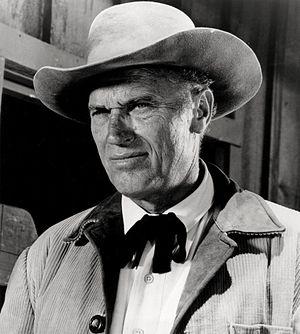
Robert « Bob » Joseph Wilke, né le 18 mai 1914 à Cincinnati, mort le 28 mars 1989 à Los Angeles, est un acteur américain.